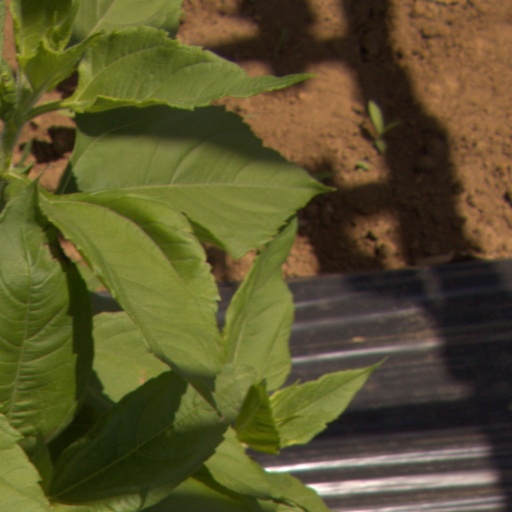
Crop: Jerusalem artichoke